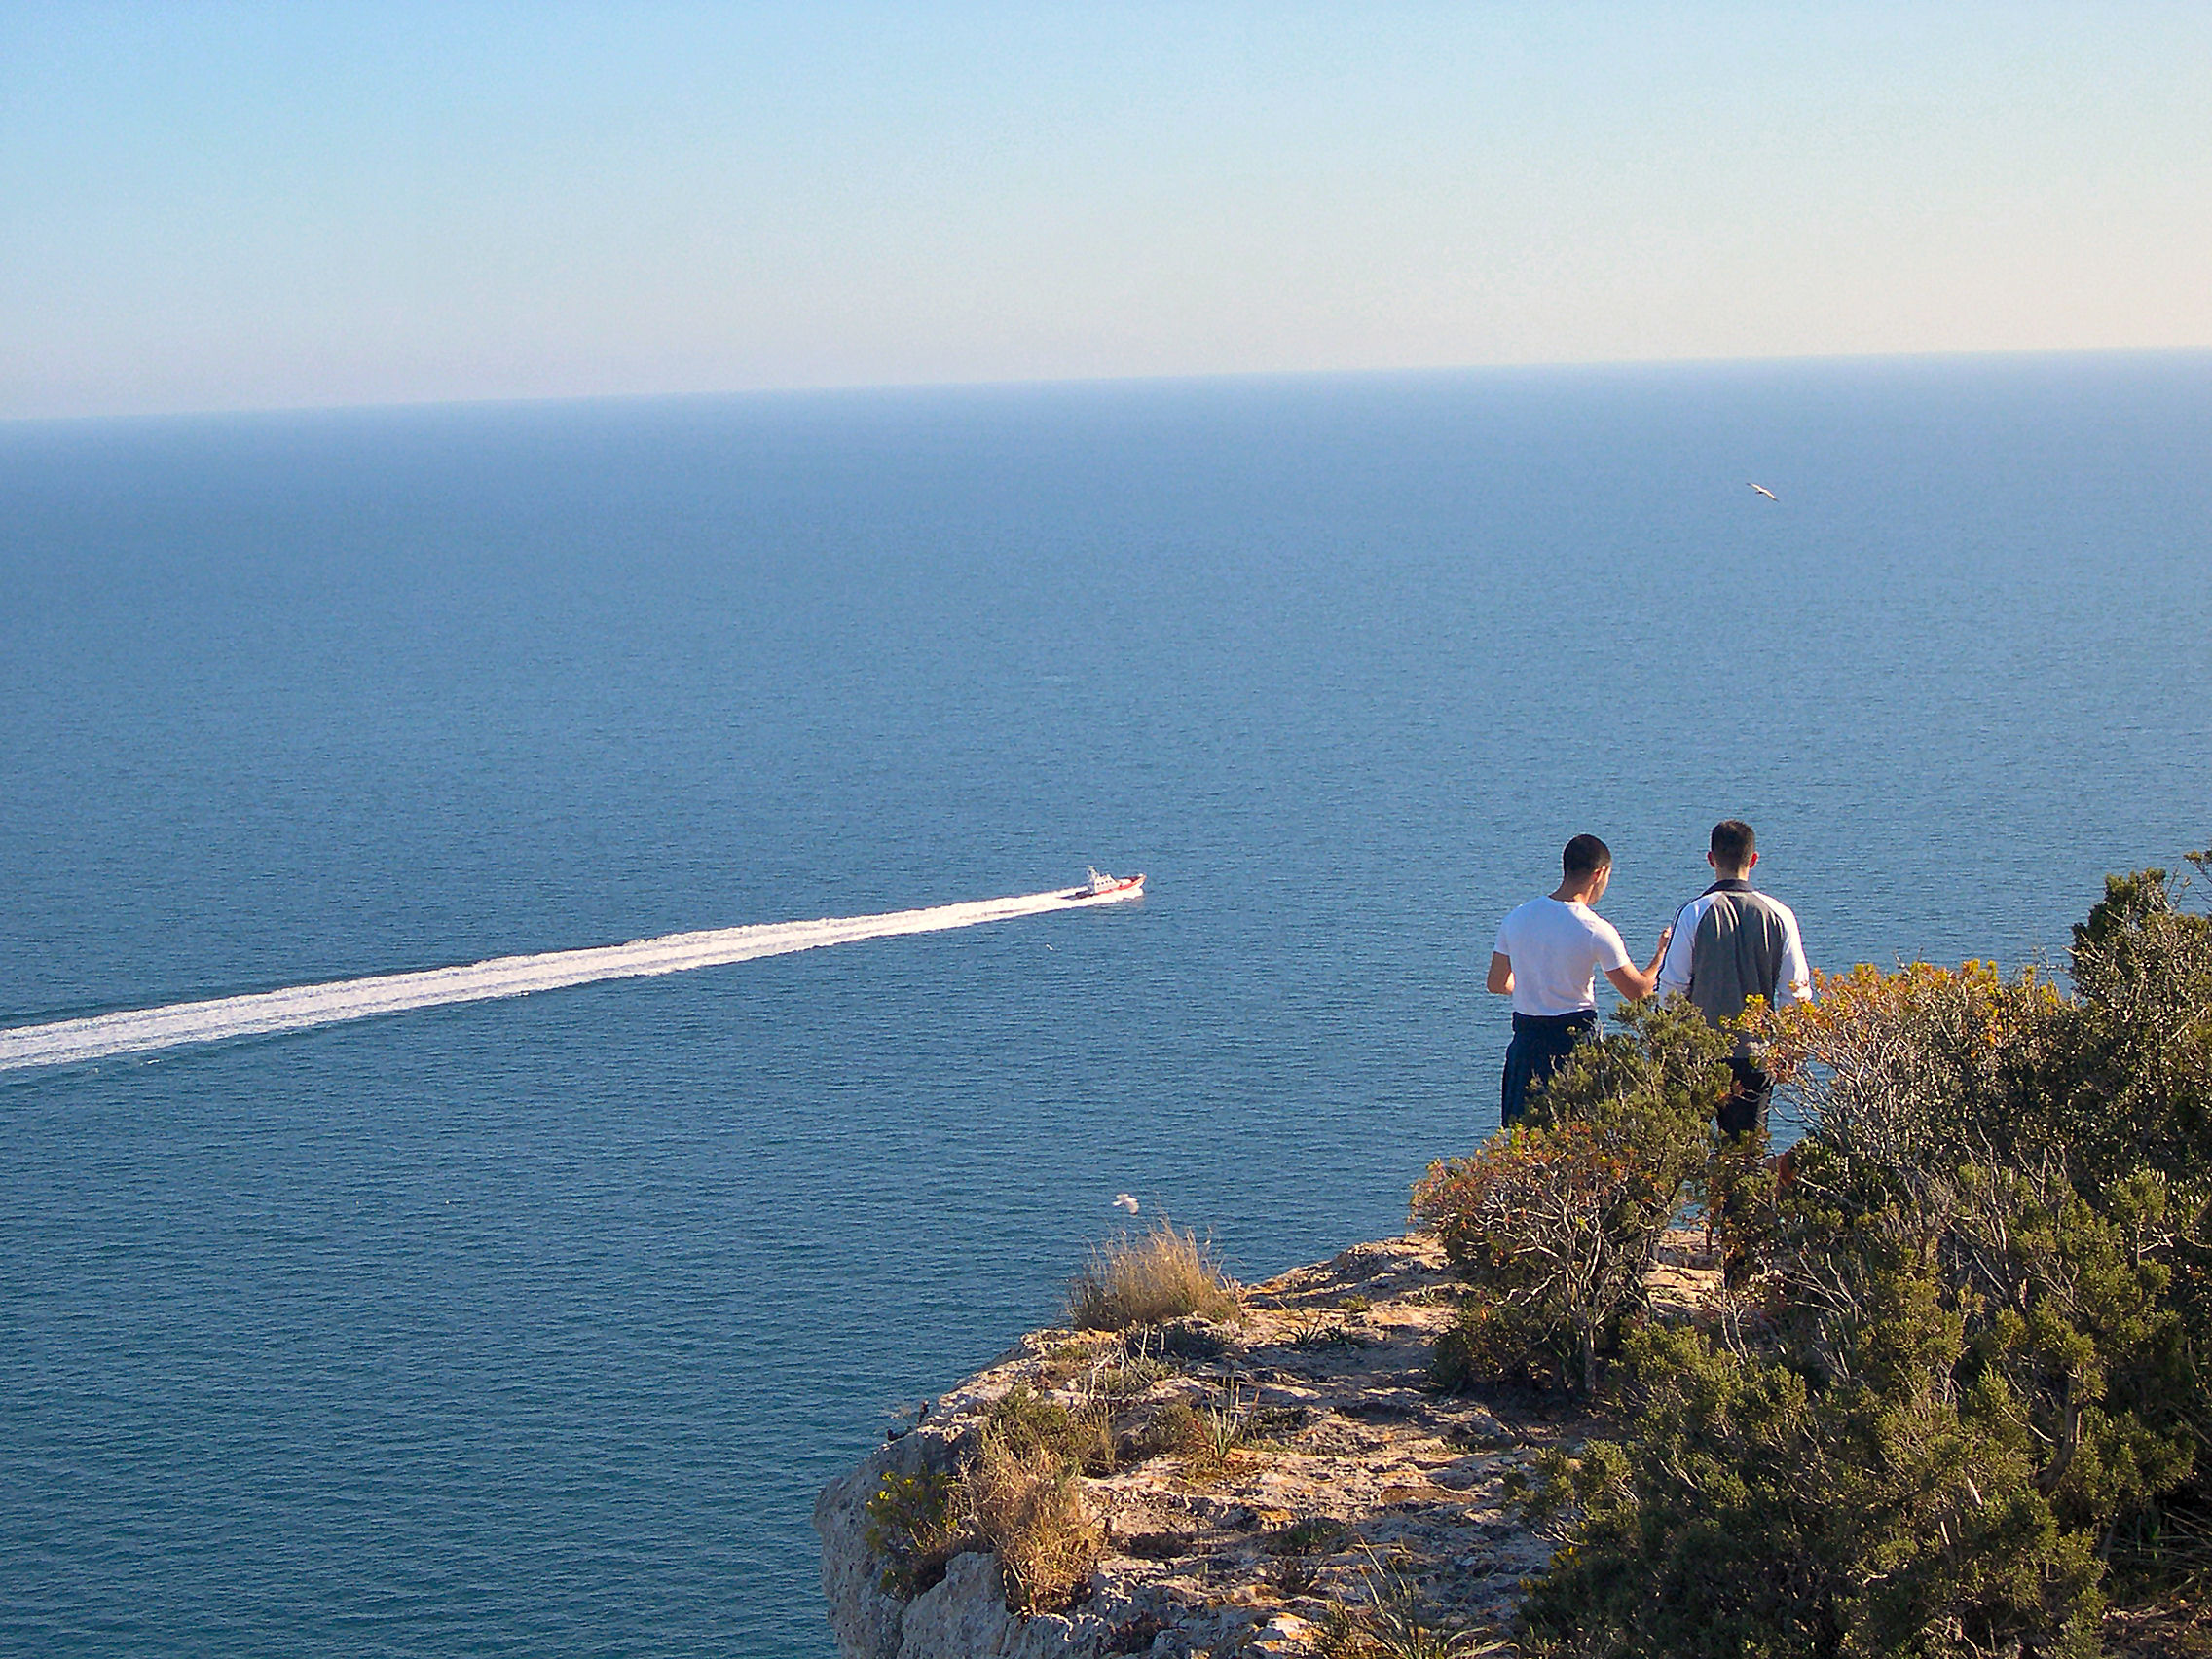
nature, sea, coast, sky, ocean, coastal and oceanic landforms, promontory, horizon, headland, cape, cliff, terrain, shore, tourism, vacation, sound, klippe, bay, leisure, mountain, rock, beach